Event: Nepal Earthquake
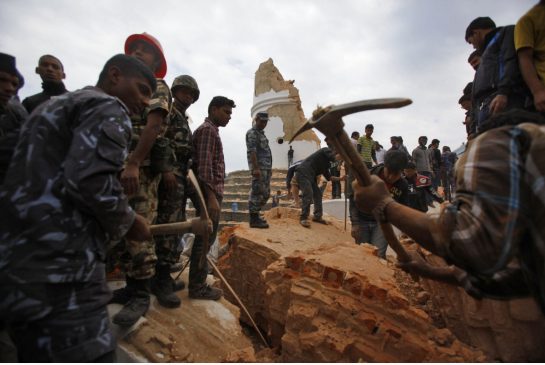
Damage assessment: damage